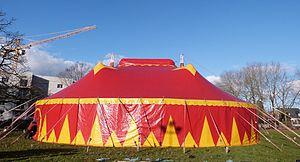
Chapiteau cirque - Dimensions 17mx22m - 2 mats
Un chapiteau est une grande tente destinée à accueillir les spectacles. Il est principalement utilisé pour l'organisation de spectacle de cirque.